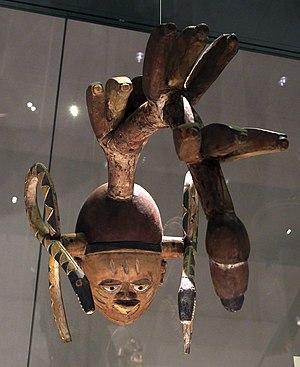
Le Gèlèdé,